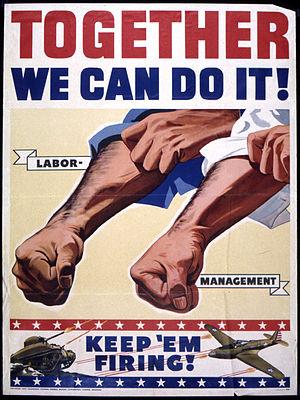
We Can Do It! est une affiche de propagande américaine réalisée en 1943, pendant la Seconde Guerre mondiale, par J. Howard Miller pour Westinghouse Electric, dans une campagne de remotivation des salariées. L'affiche serait basée à tort sur une photographie en noir et blanc d'une ouvrière nommée Geraldine Doyle travaillant dans une usine du Michigan, en réalité il s'agirait de Naomi Parker qui, durant cette période, travaillait à la chaîne dans la base aéronavale d'Alameda en Californie.